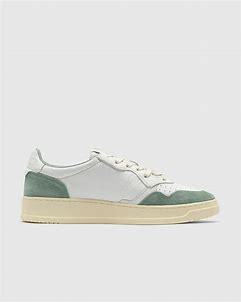
Brand: Autry
Model: Action Shoes Autry Action Medalist